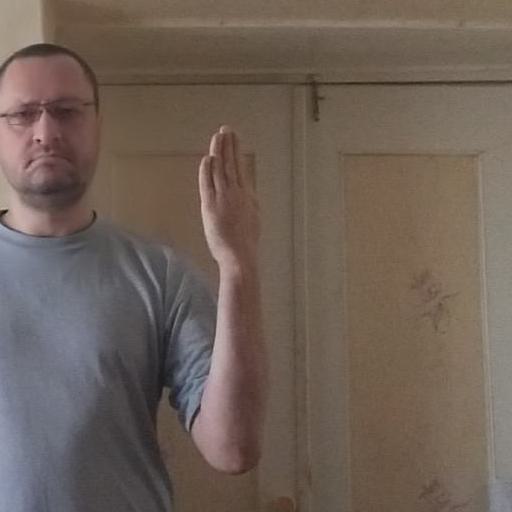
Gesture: stop_inverted